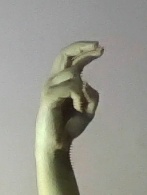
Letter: zay